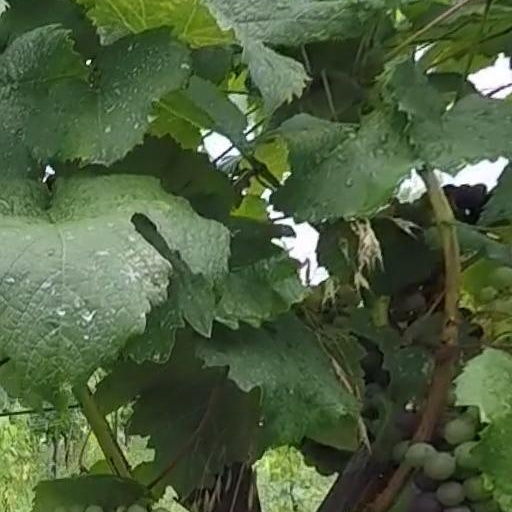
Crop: grape